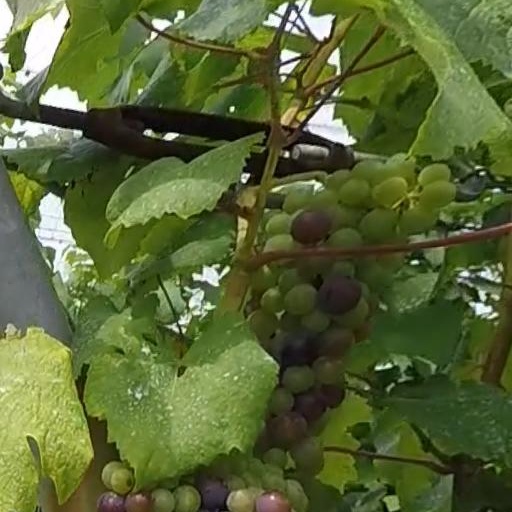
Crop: grape